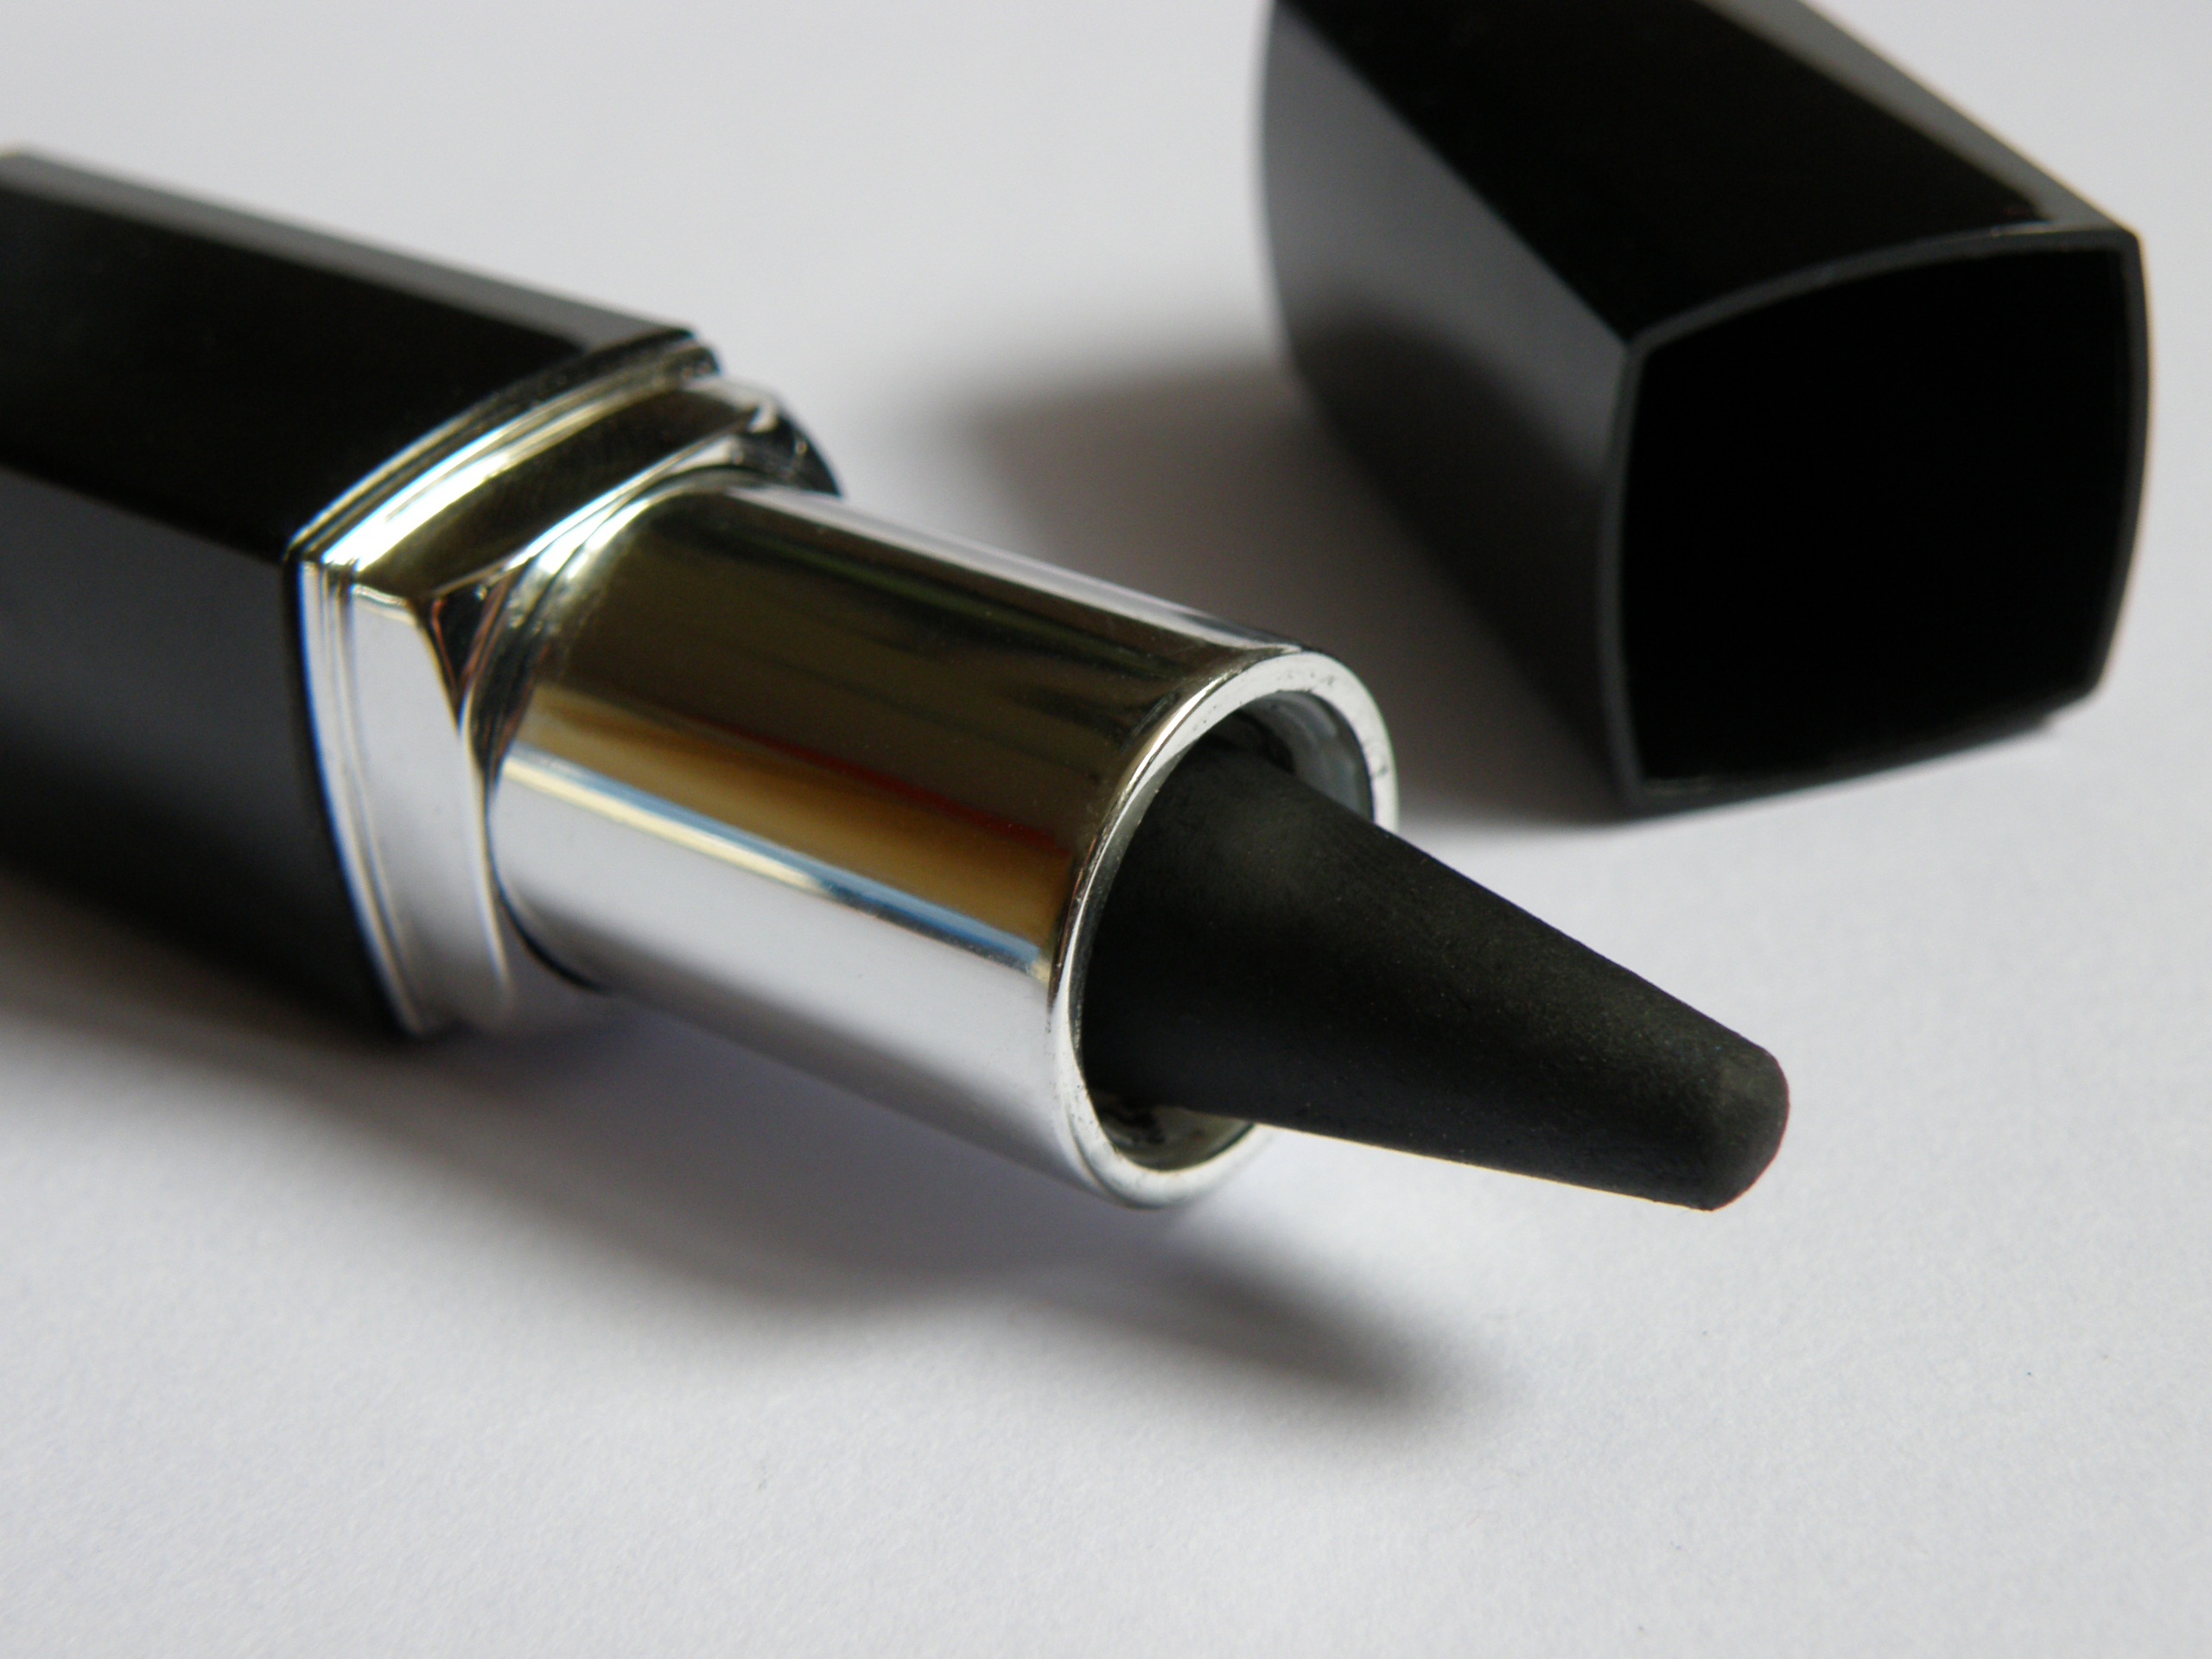
pencil, pen, black, lip, make up, eye, version, shading, lipstick, cosmetics, eyeliner, eye liner